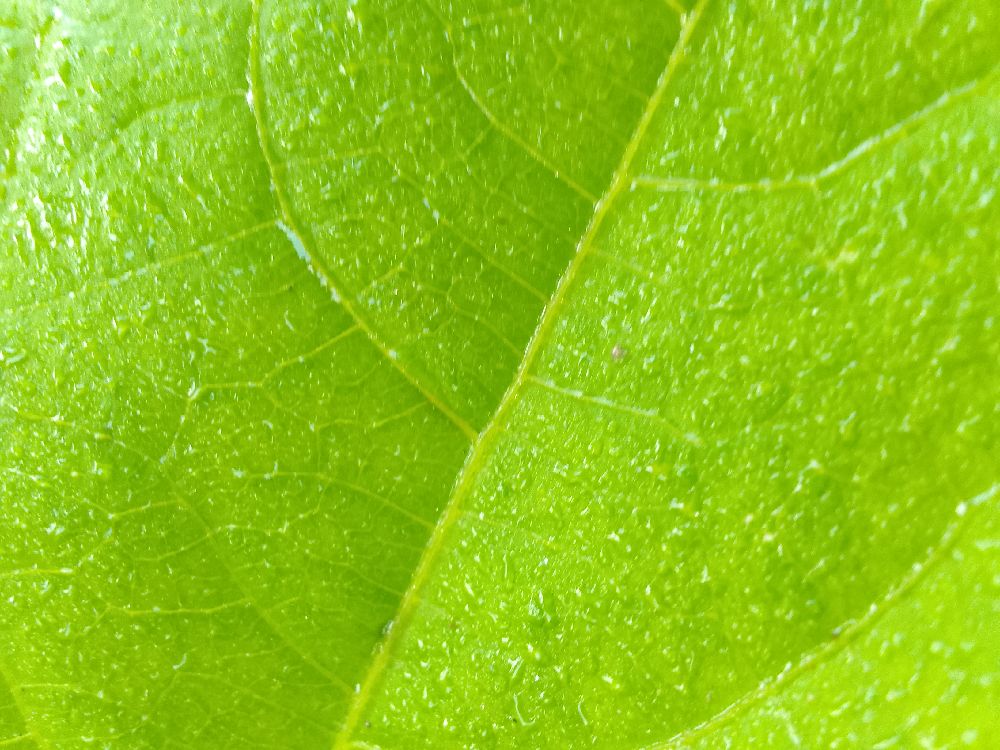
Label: healthy